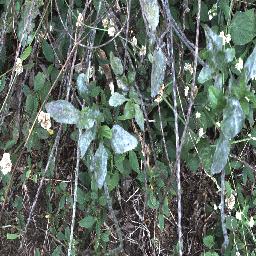
Label: snake_weed